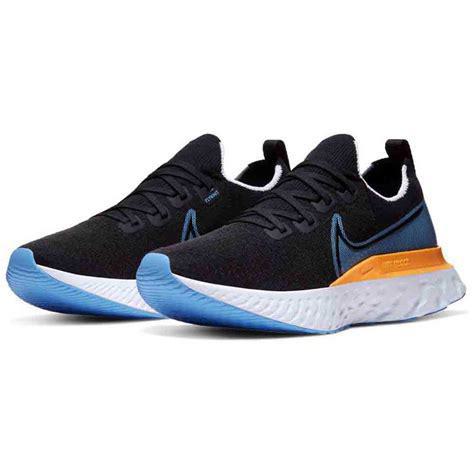
Brand: Nike
Model: React Infinity Run Flyknit 3